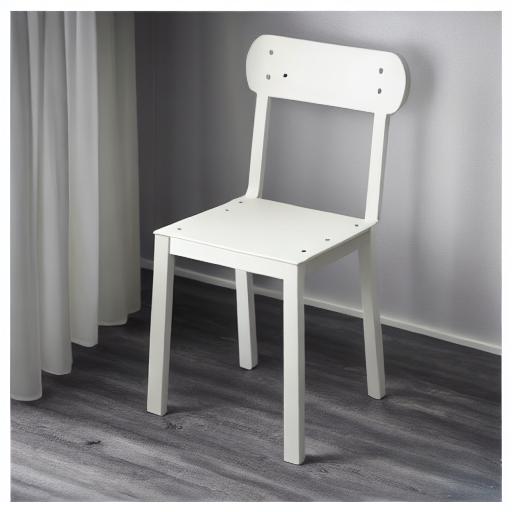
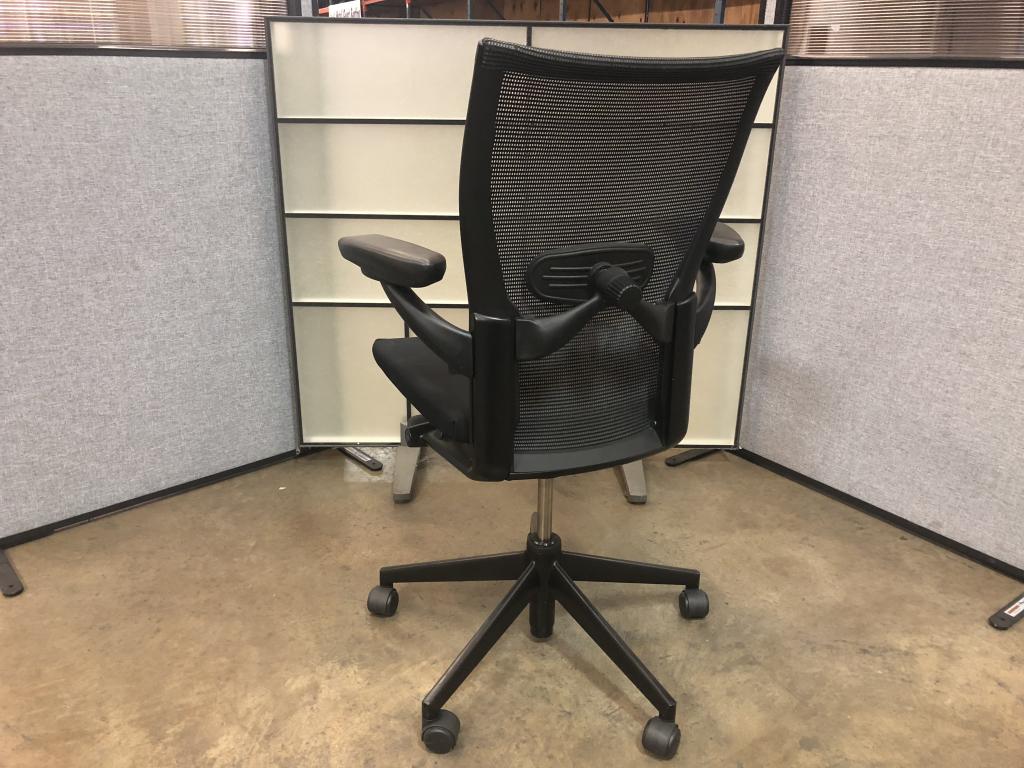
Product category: items_chair
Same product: no